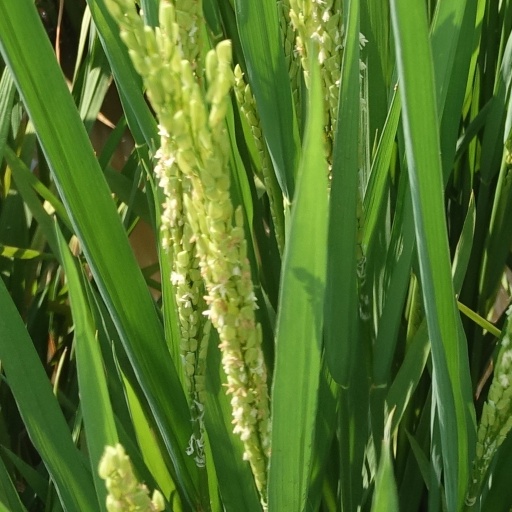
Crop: rice